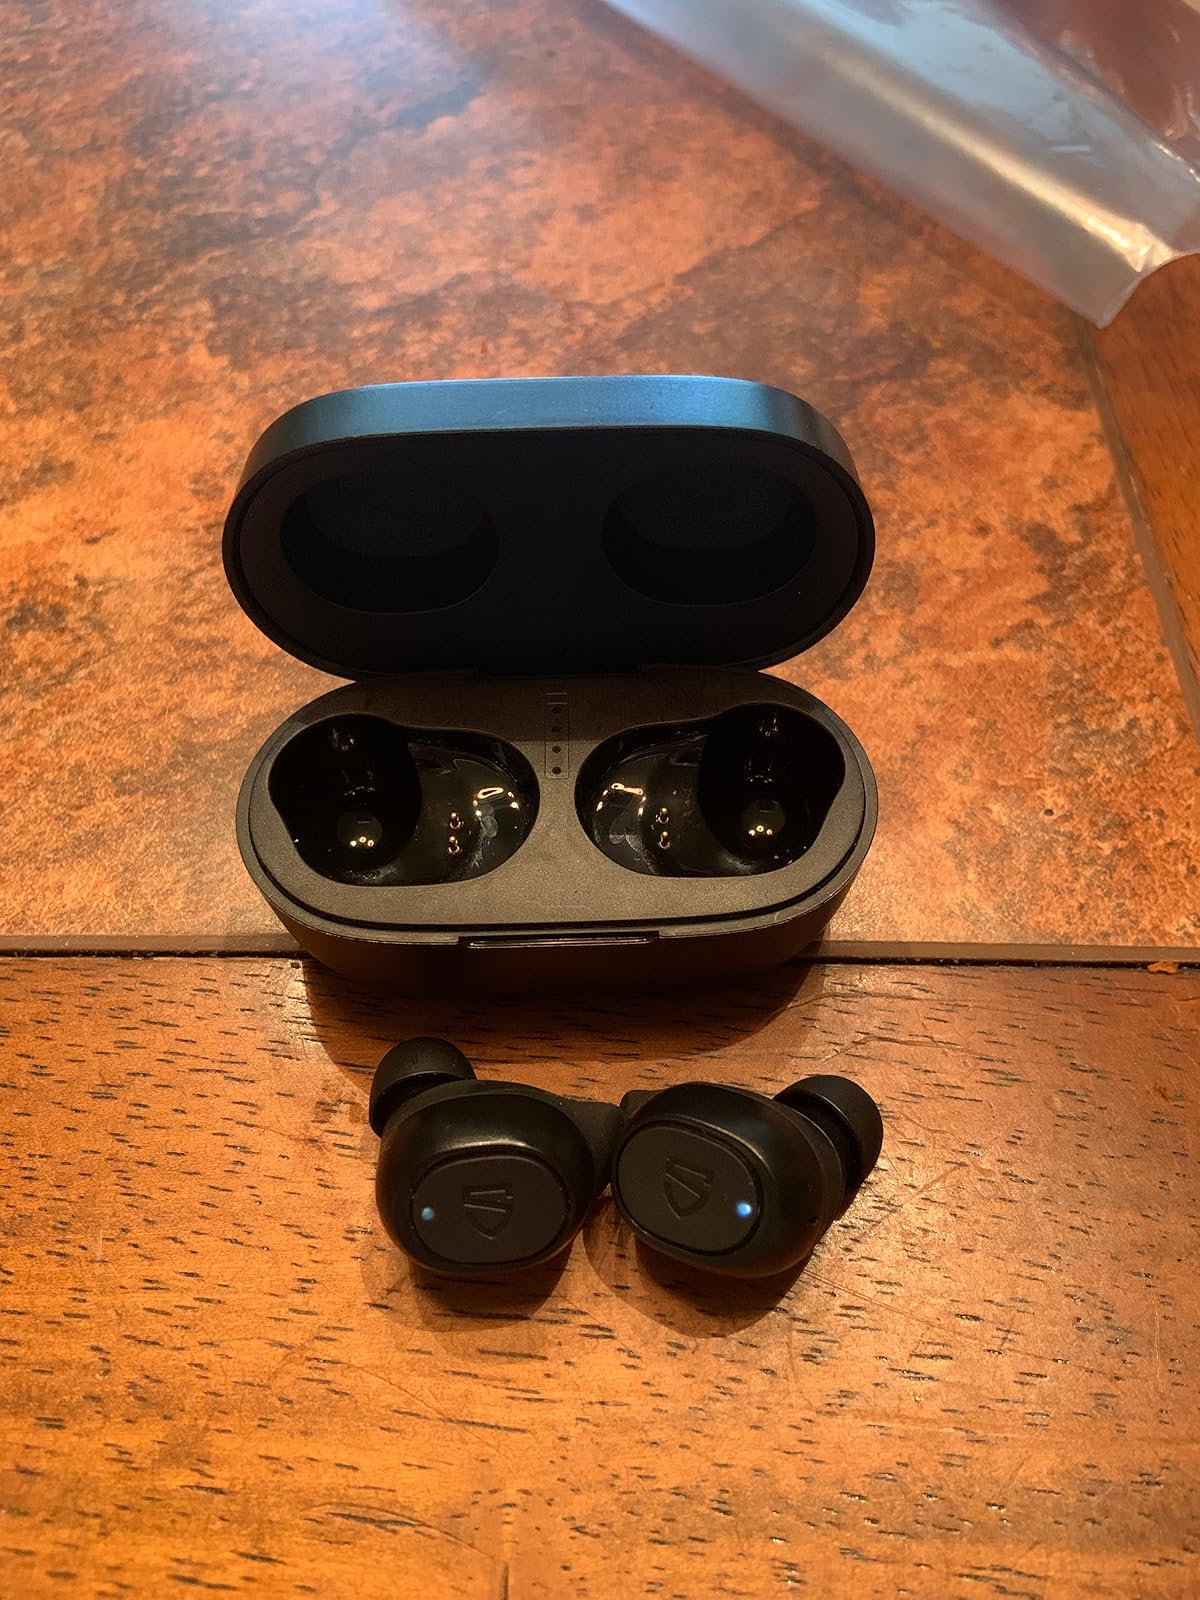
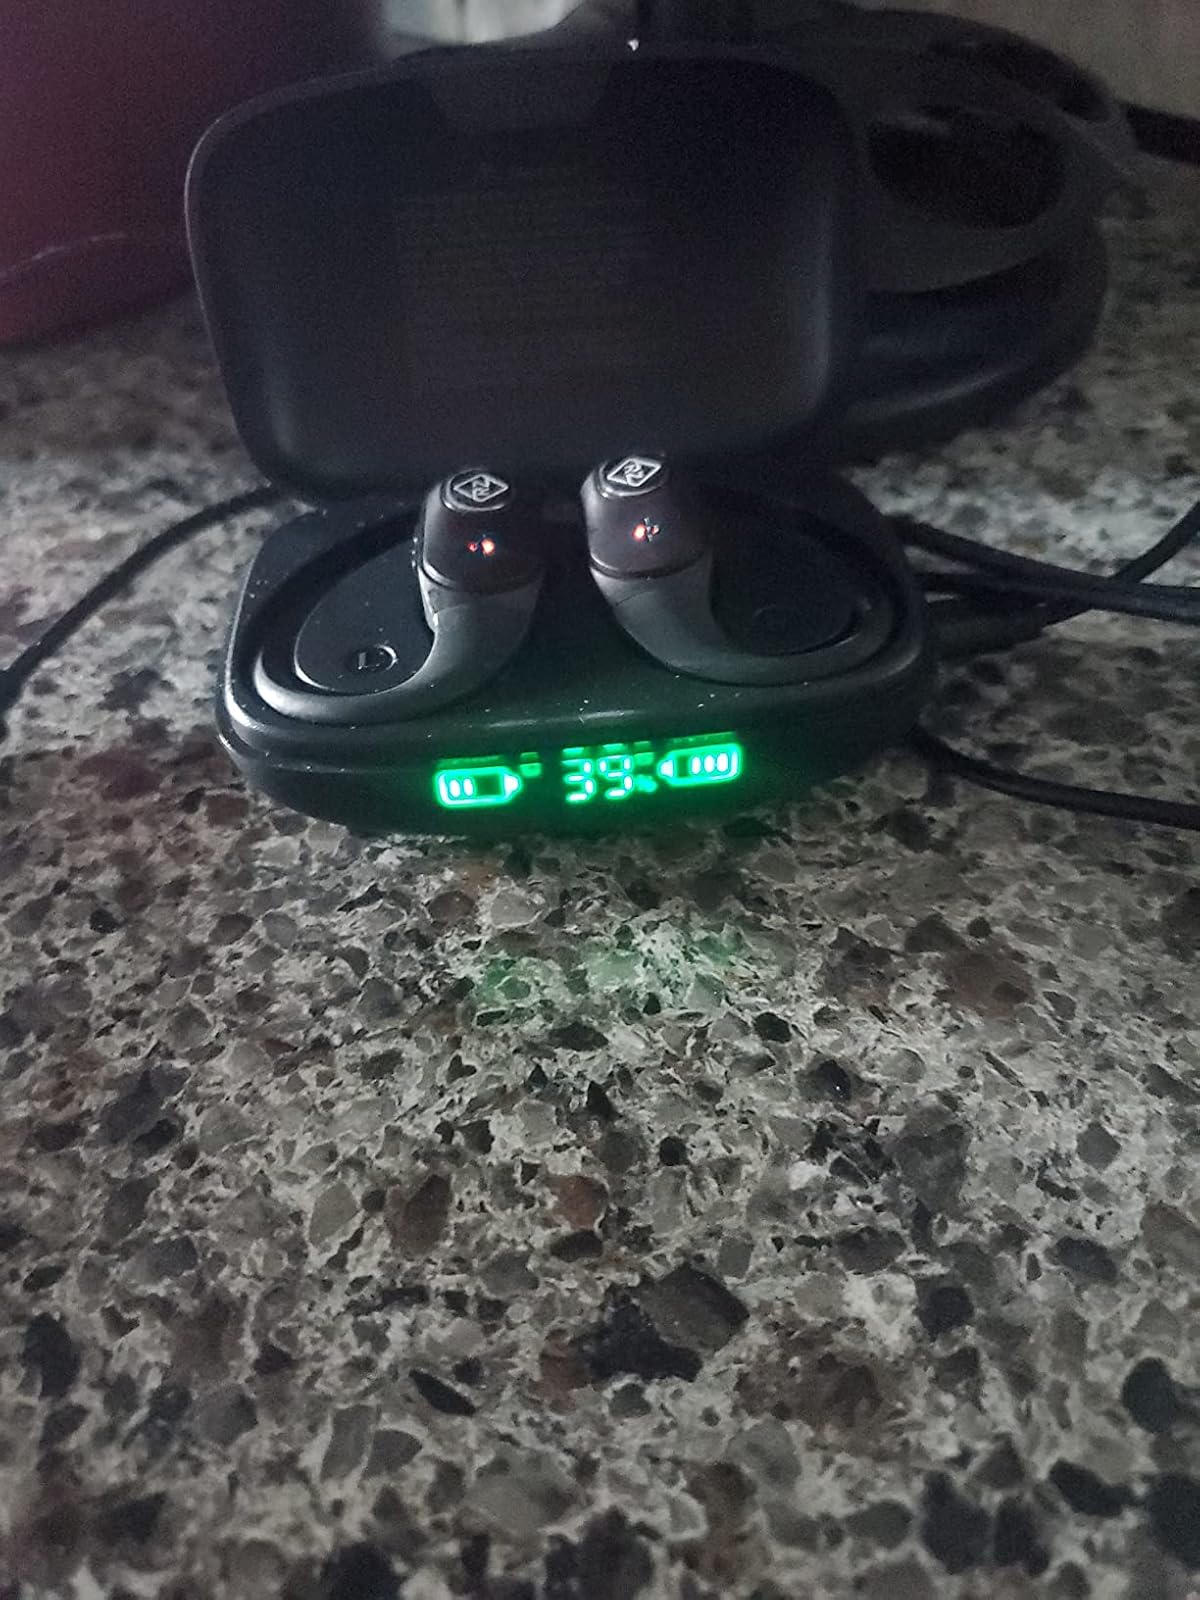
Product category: earbuds
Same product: no